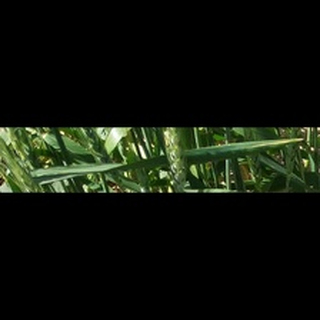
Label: healthy_wheat